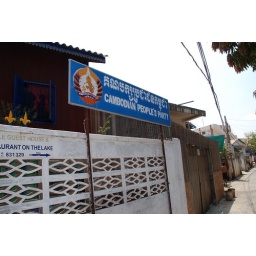
cambodian people's party sign in the lake town